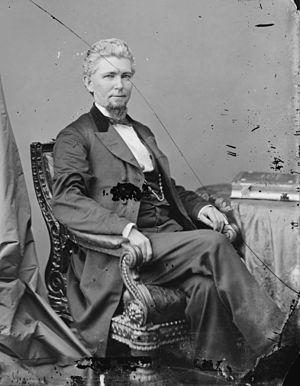
Depuis son entrée dans l'Union le 26 décembre 1846, l'État de l'Iowa envoie trente-sept sénateurs au Congrès des États-Unis, deux par législature. Cet article en dresse la liste.